Gefjon

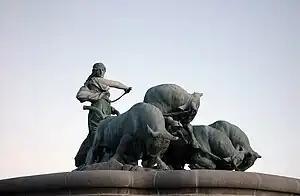
Detail of the Gefion Fountain (1908) by Anders Bundgaard

In Norse mythology, Gefjon (Old Norse: ; alternatively spelled Gefion, or Gefjun , pronounced without secondary syllable stress) is a goddess associated with ploughing, the Danish island of Zealand, the legendary Swedish king Gylfi, the legendary Danish king Skjöldr, foreknowledge, her oxen children, and virginity. Gefjon is attested in the "Poetic Edda", compiled in the 13th century from earlier traditional sources; the "Prose Edda" and "Heimskringla", written in the 13th century by Snorri Sturluson; in the works of skalds; and appears as a gloss for various Greco-Roman goddesses in some Old Norse translations of Latin works.